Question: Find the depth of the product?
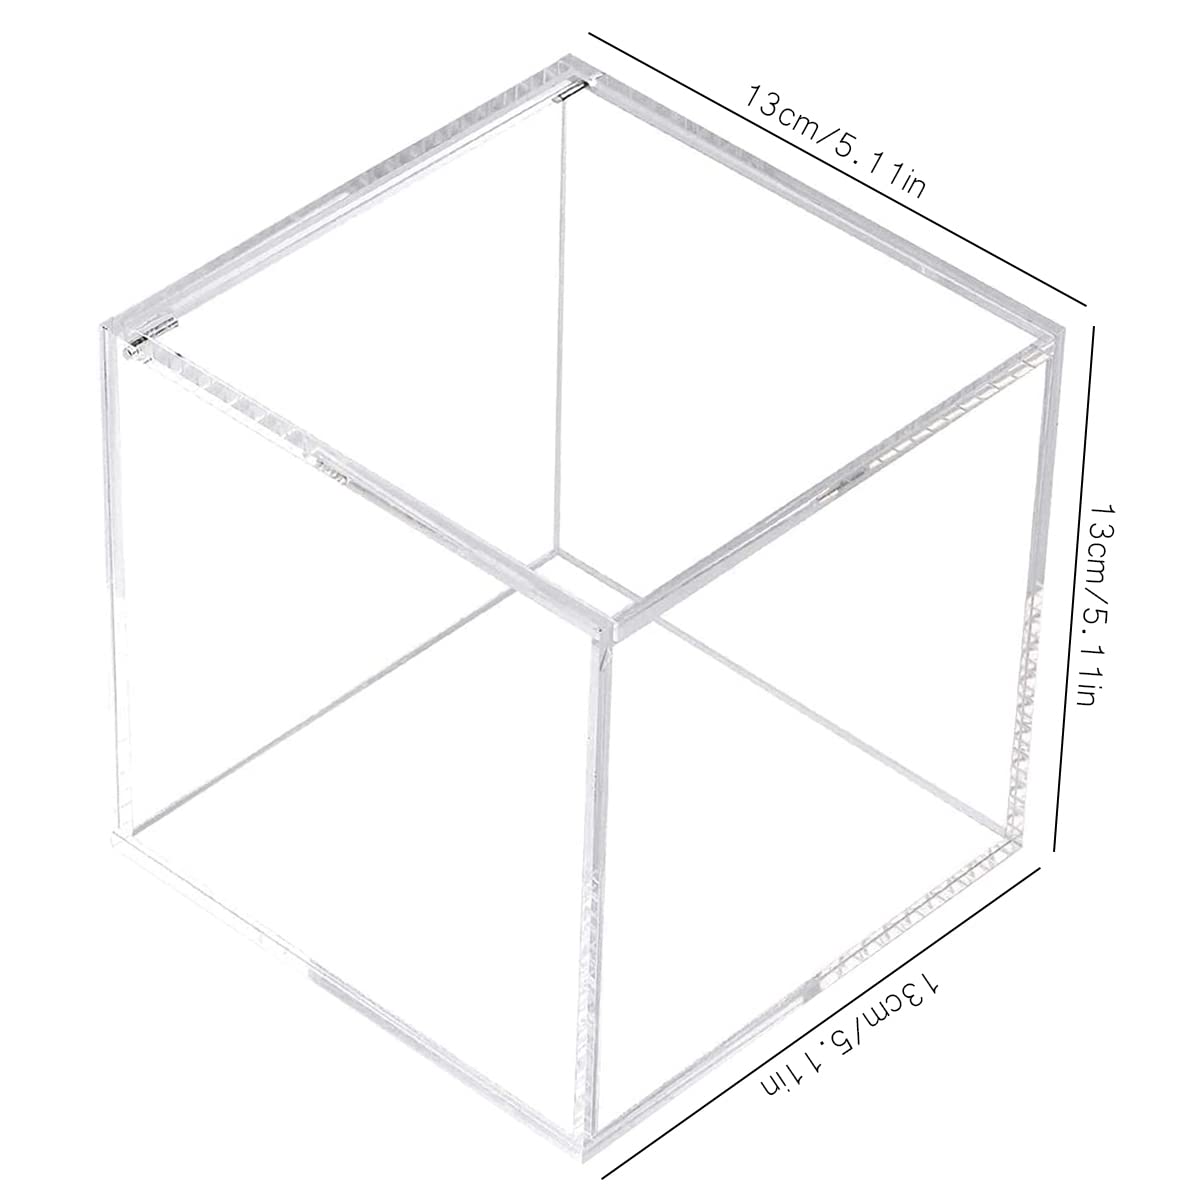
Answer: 13.0 centimetre